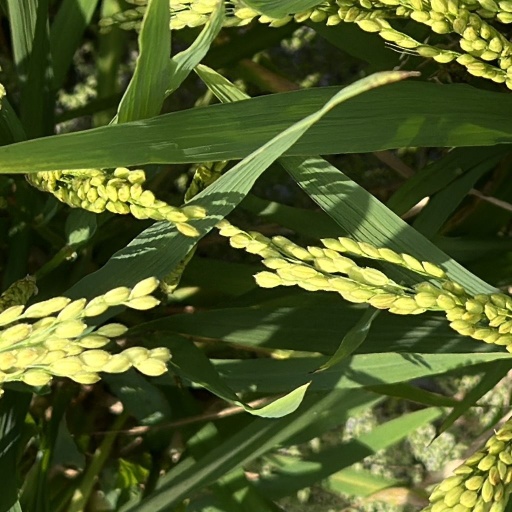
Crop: rice